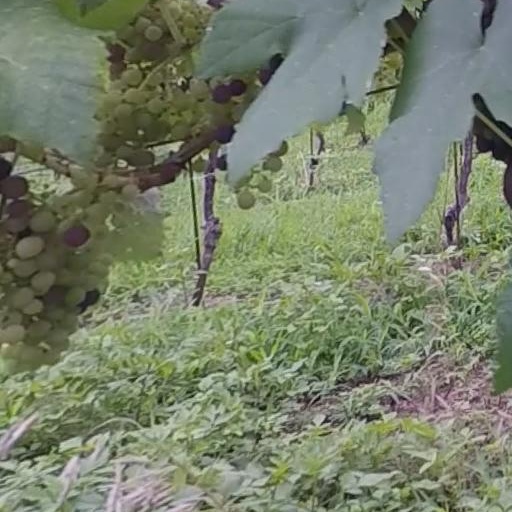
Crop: grape